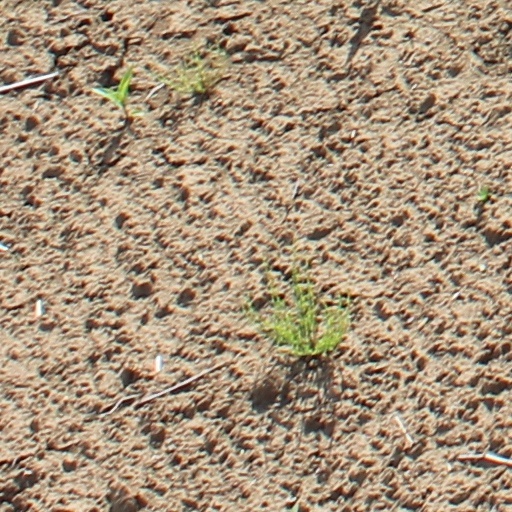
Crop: wheat